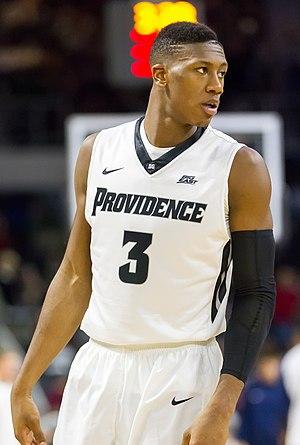
Kristofer Michael Dunn, né le 18 mars 1994 à Montville, Connecticut, est un joueur américain de basket-ball. Il évolue au poste de meneur. Il joue actuellement pour les Bulls de Chicago. C'est un meneur qui mesure 1,91 mètre. Grâce à son physique imposant, il excelle dans le domaine athlétique. Il a un très bon potentiel qui pourrait le placer en haut de la ligue de basket américaine, la NBA.